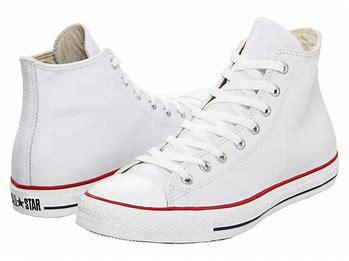
Brand: Converse
Model: Chuck Taylor All Star Hi